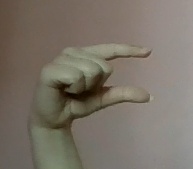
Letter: dal